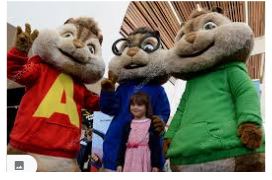
Portrait style: Cartoon Portrait